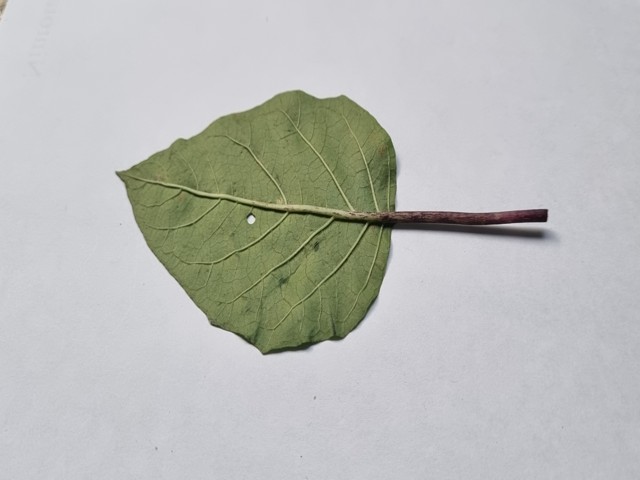
Plant: kalodhutura